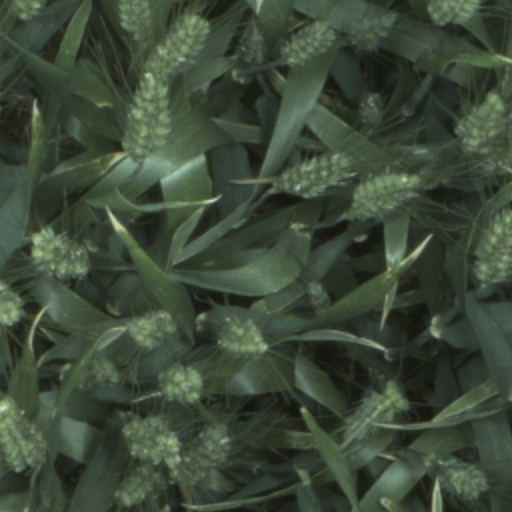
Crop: wheat